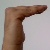
The image shows a hand gesture representing a space in Indian Sign Language.